Municipality of Waterloo

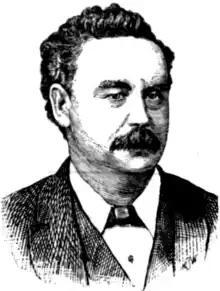
Peter Howe, Mayor 1888–1890.

On 2 December 1925, the Labor Lord Mayor of Sydney, Paddy Stokes, convened a meeting of the city council to approve the amalgamation proposal for consideration of the NSW Parliament, which was approved on a vote along party lines. The Sydney Corporation Amendment (Municipality of Waterloo) Bill was subsequently introduced and received its first reading in the NSW Legislative Assembly a few days later on 10 December. The final proposal moved that Waterloo would be absorbed into the City of Sydney, becoming the Waterloo and Rosebery wards, each returning two aldermen, with an undertaking for the city council to "spend £200,000, in four annual instalments of £50,000, in the reconstruction of roads and footpaths in the Waterloo municipality." The bill, again proving highly controversial, once more split along party lines, with the Leader of the Opposition, Thomas Bavin, noting to parliament that "The way we are being treated with respect to this Bill is an insult to Parliament. It is a grossly improper and unfair thing, and the Minister knows it" while Lord Mayor Stokes (who sat in parliament as the Member for Goulburn) declared that he stood "for the progress and development of the city. [...] We are in a position to reduce rates next year."